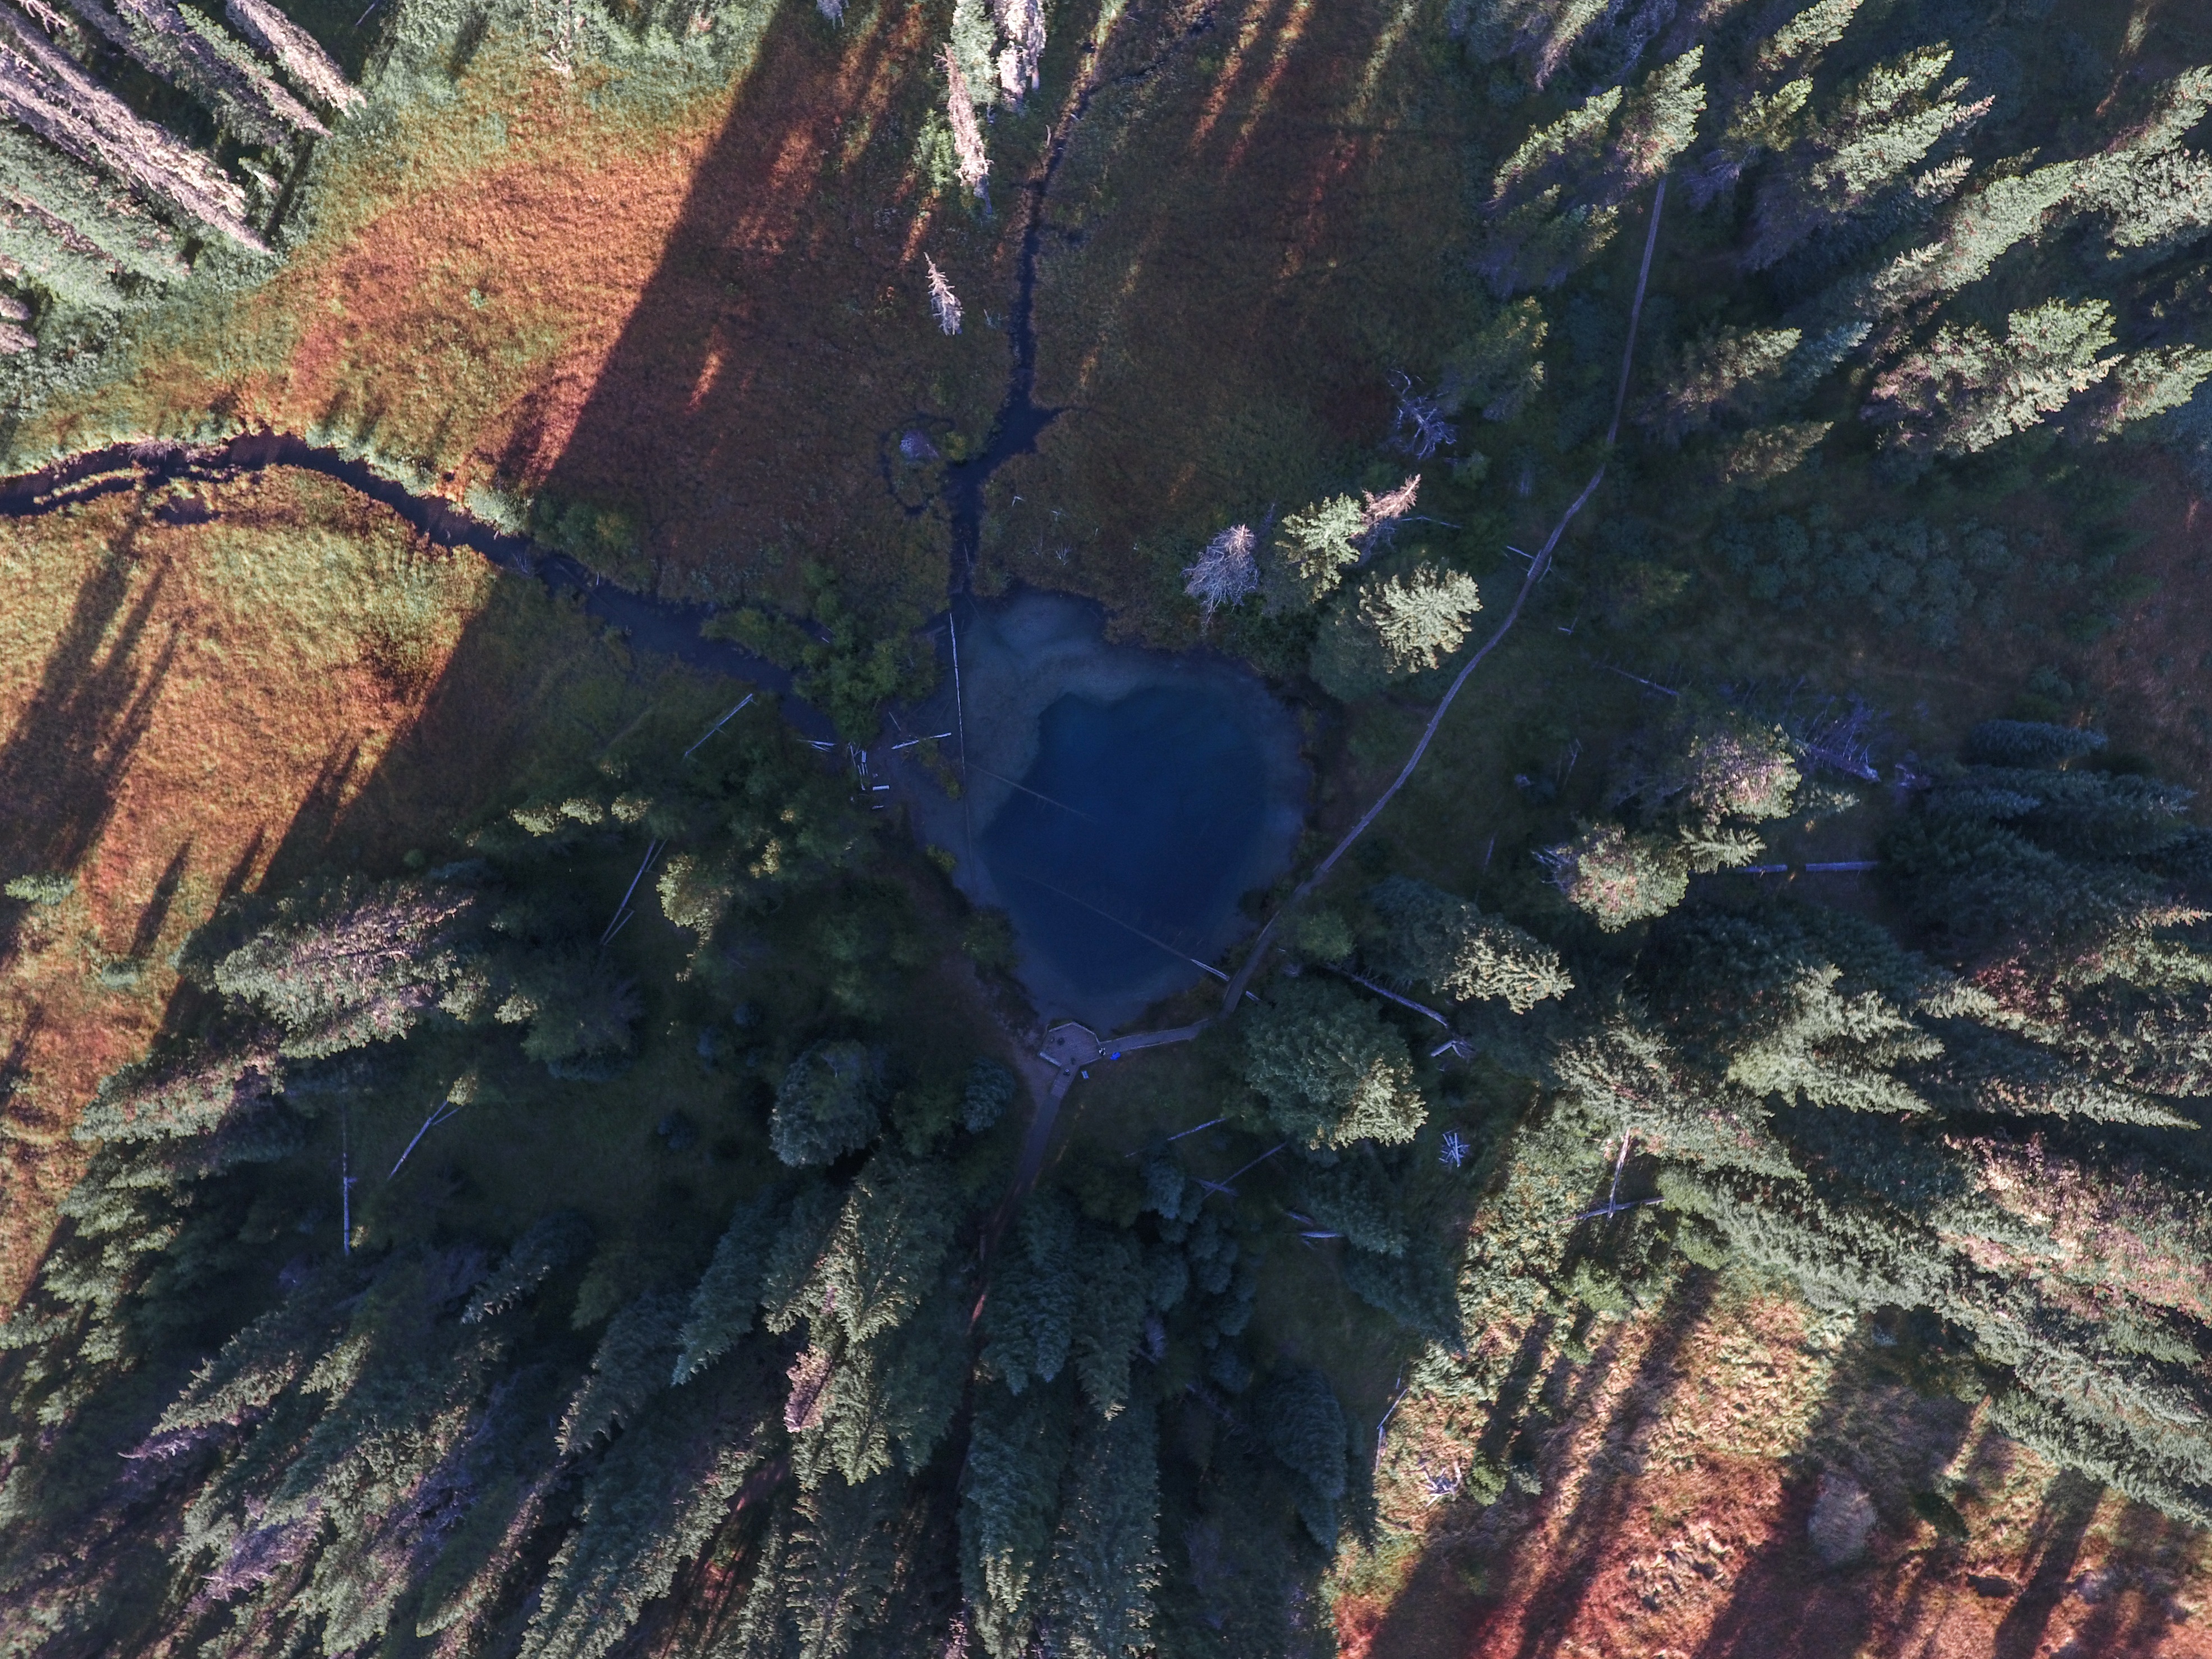
tree, mountain, cliff, reflection, soil, canyon, terrain, ridge, geology, earth, landform, aerial photography, geological phenomenon